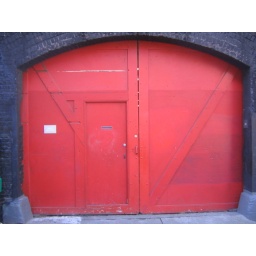
A door within two doors